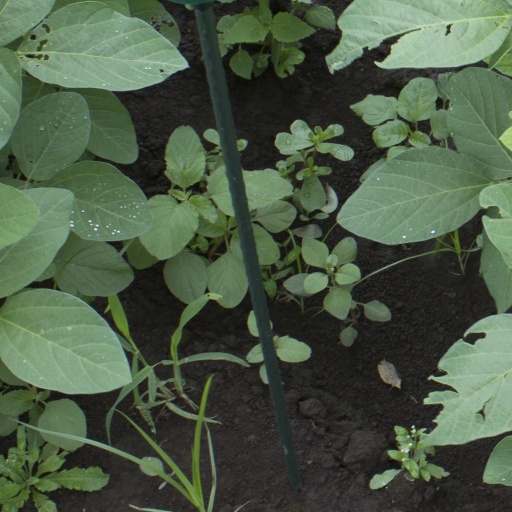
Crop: soybean